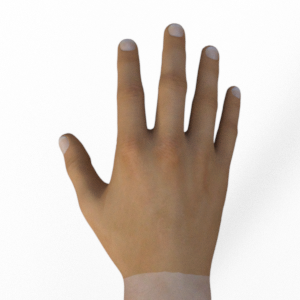
Label: paper